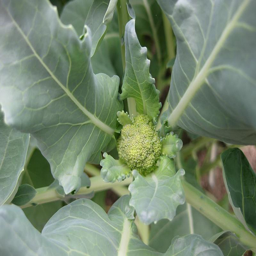
the start of a broccoli stalk in the garden
A leafy, green, garden plant with a floral growth in the center.
One small broccoli stalk in the middle of leaves.
A big green plant with a bunch of green leaves on it
A plant shows a tight white center, surrounded by large green leaves.